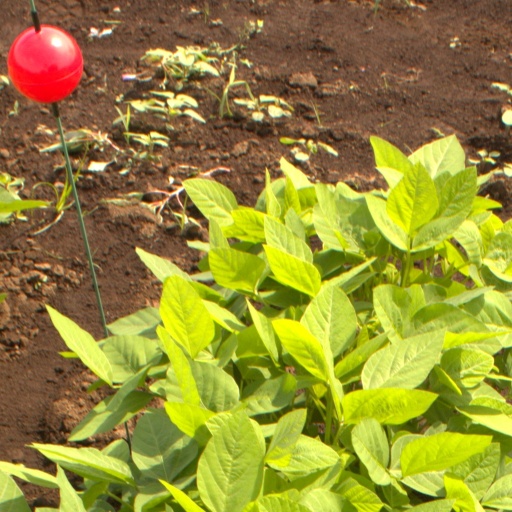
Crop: soybean